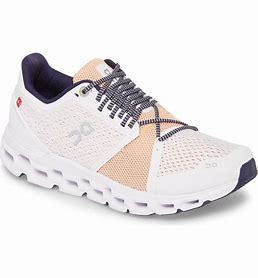
Brand: ON
Model: Cloud